Volver

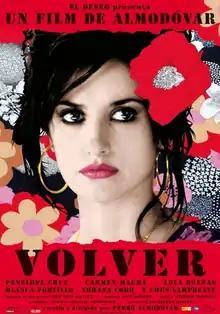
Theatrical release poster

Volver (meaning "to return") is a 2006 Spanish comedy-drama film written and directed by Pedro Almodóvar. The film features an ensemble cast that includes Penélope Cruz, Carmen Maura, Lola Dueñas, Blanca Portillo, Yohana Cobo, and Chus Lampreave. Revolving around an eccentric family of women from a wind-swept region south of Madrid, Cruz stars as Raimunda, a working-class woman forced to go to great lengths to protect her 14-year-old daughter Paula. To top off the family crisis, her mother Irene returns from the dead to tie up loose ends.